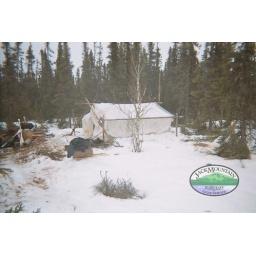
A canvas wall tent is a good winter home in the northern bush